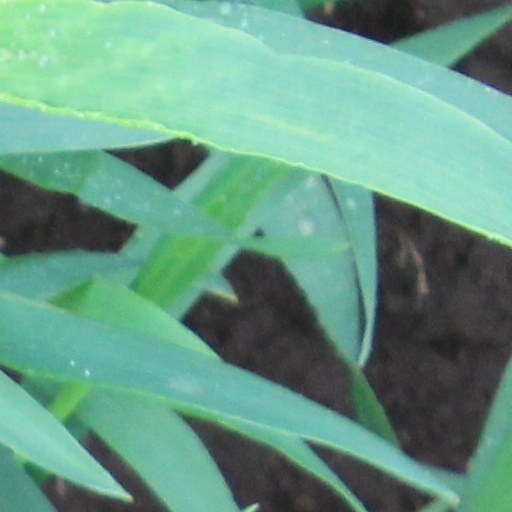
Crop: wheat